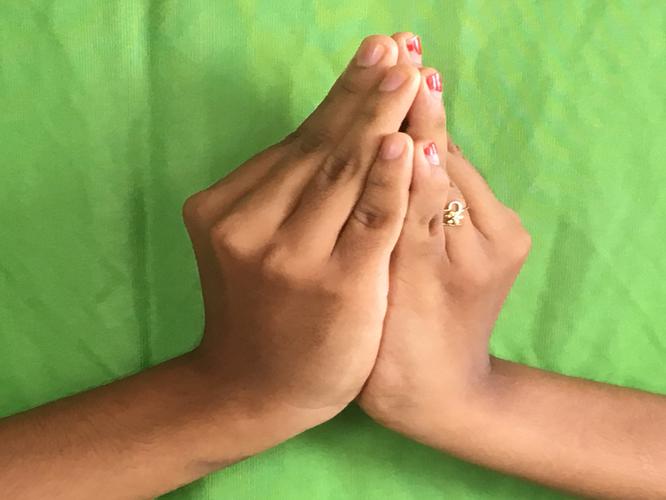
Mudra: Kapotham
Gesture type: double_hand